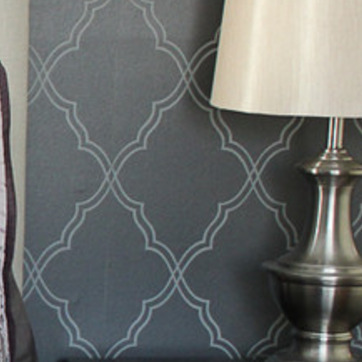
Material: wallpaper